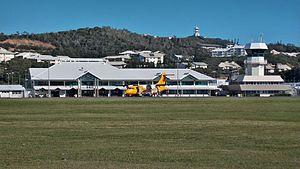
L'aéroport Nouméa Magenta est un aéroport intérieur de la Nouvelle-Calédonie, situé dans le quartier de Magenta à Nouméa, le chef-lieu, et à une cinquantaine de kilomètres de l'aéroport international de Nouméa - La Tontouta.